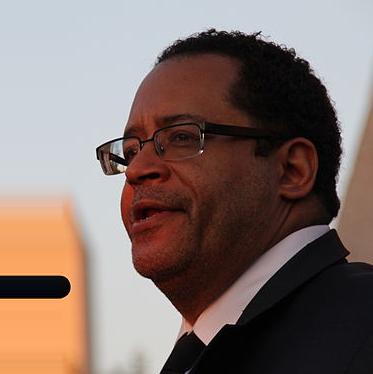
Age: 53